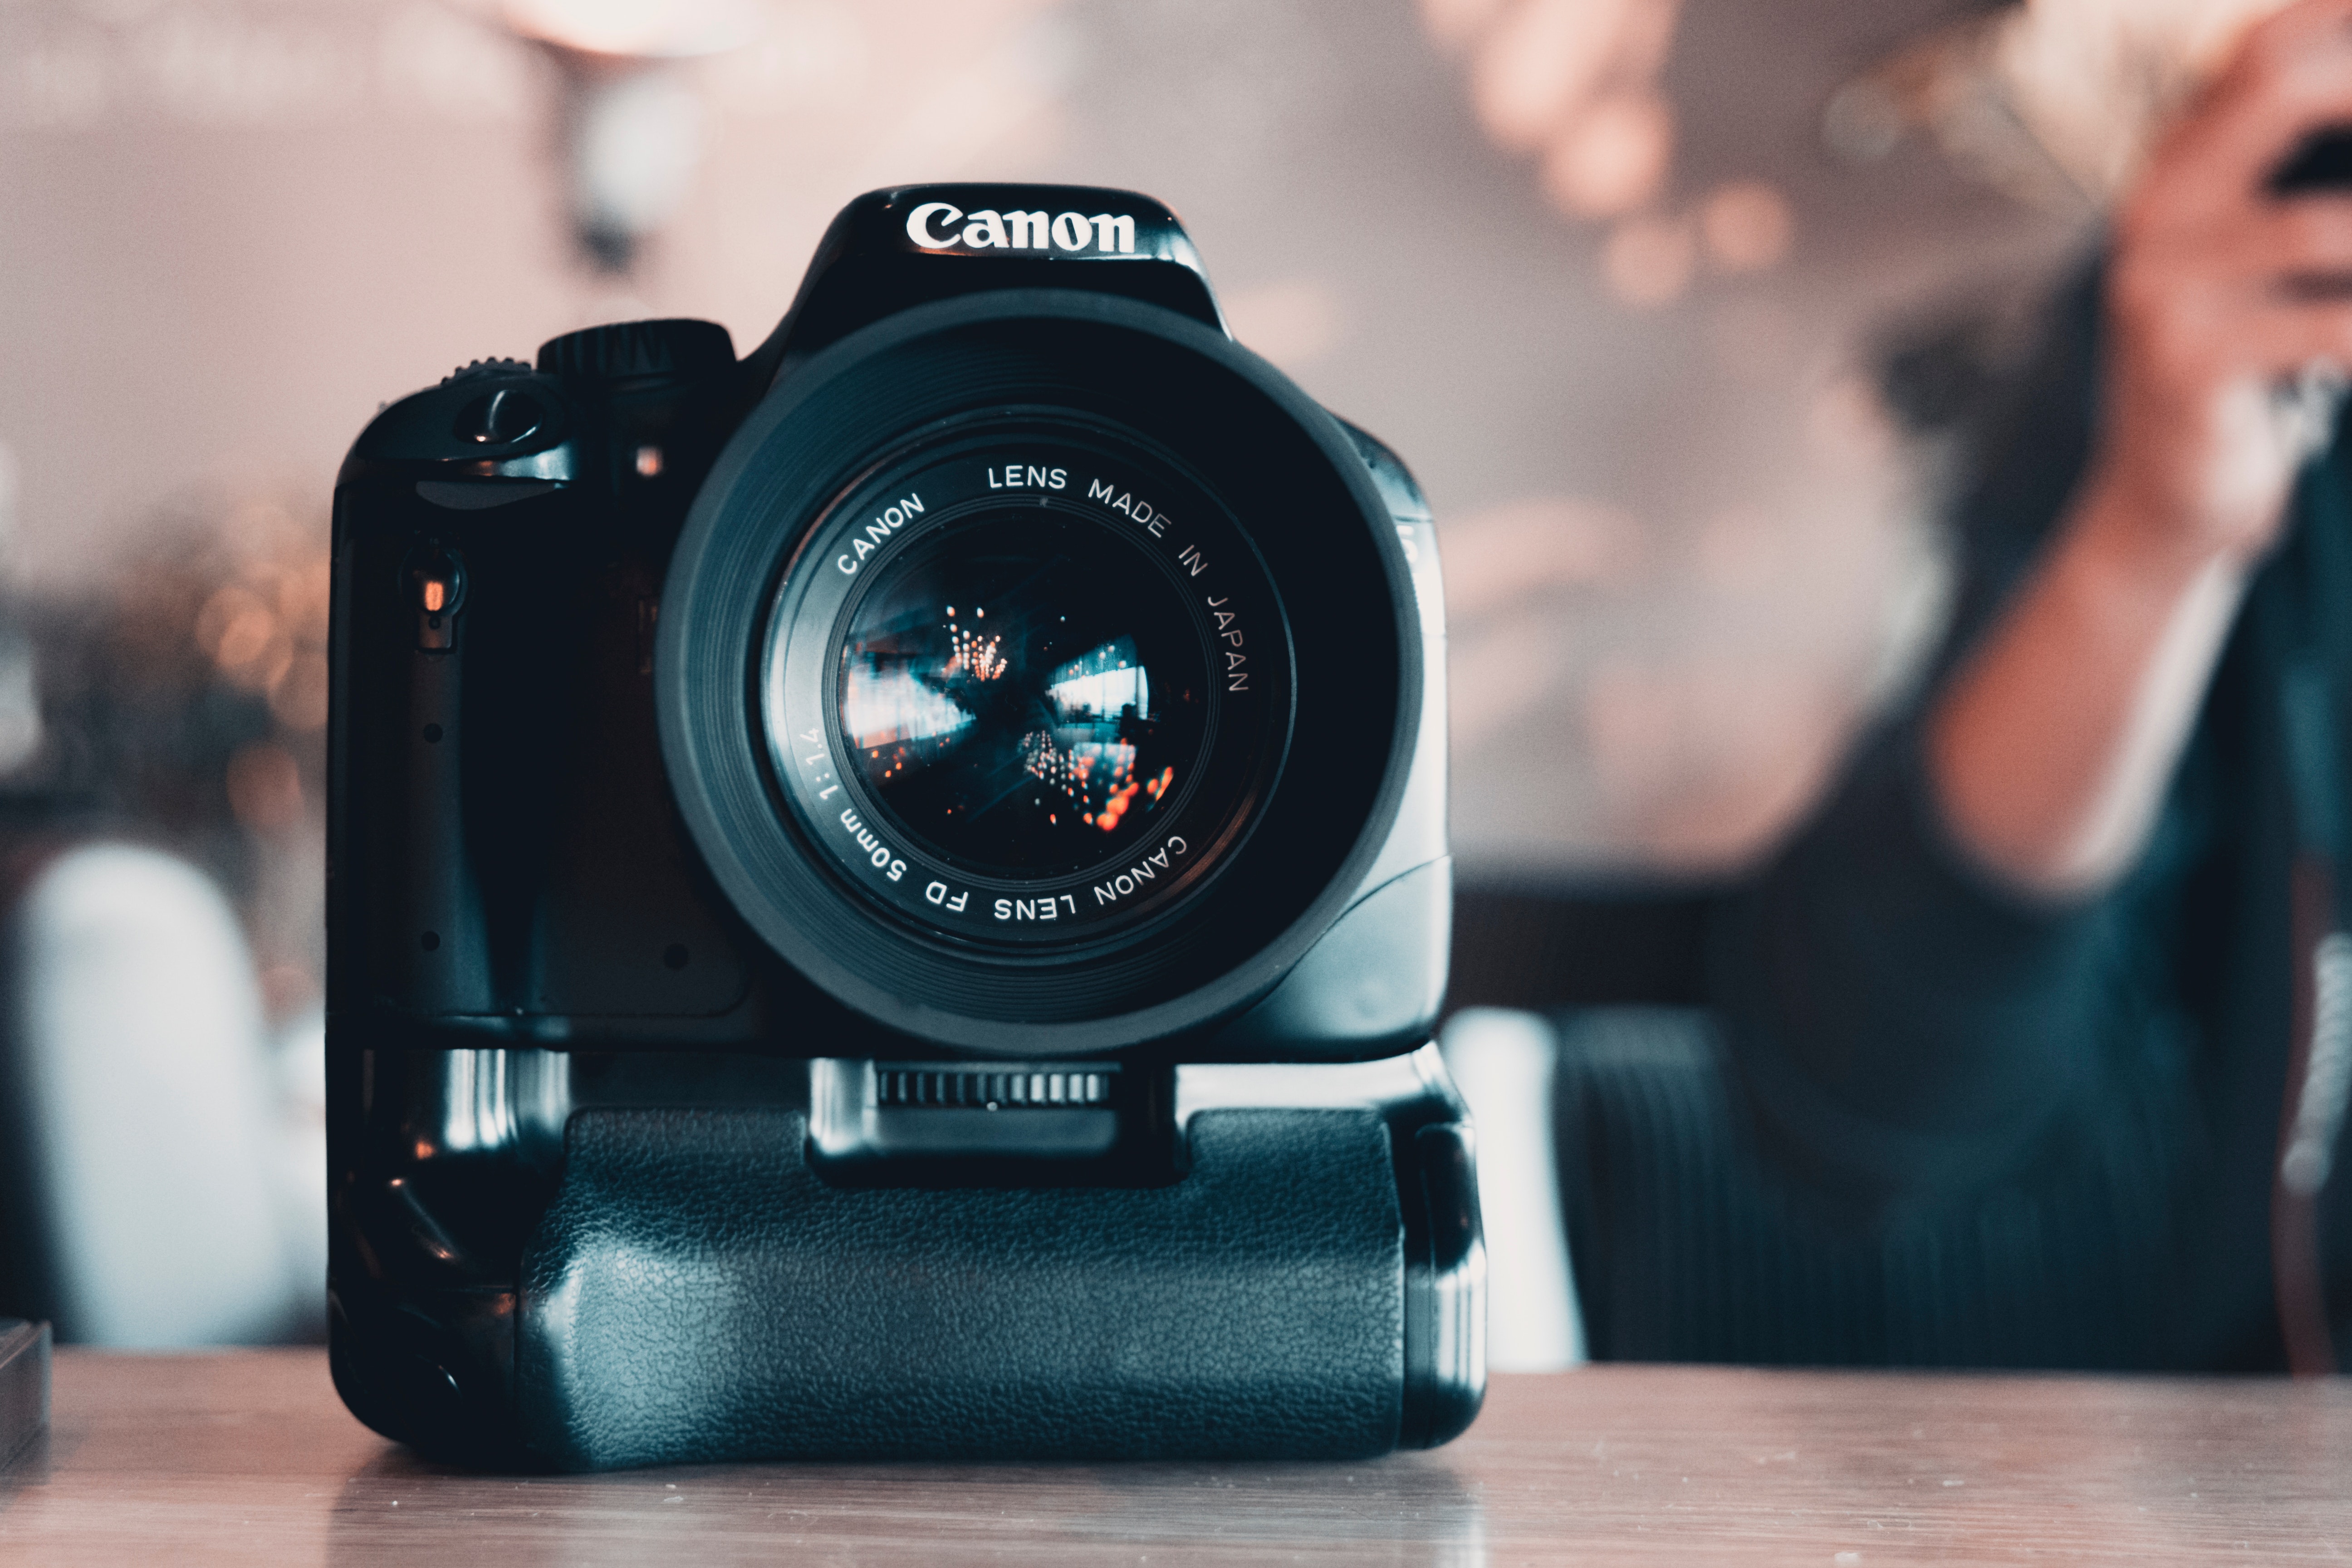
cameras optics, camera accessory, camera lens, camera, Point and shoot camera, photograph, digital camera, lens, mirrorless interchangeable lens camera, product, single lens reflex camera, reflex camera, photography, digital slr, stock photography, macro photography, photographer, shutter, film camera, reflection